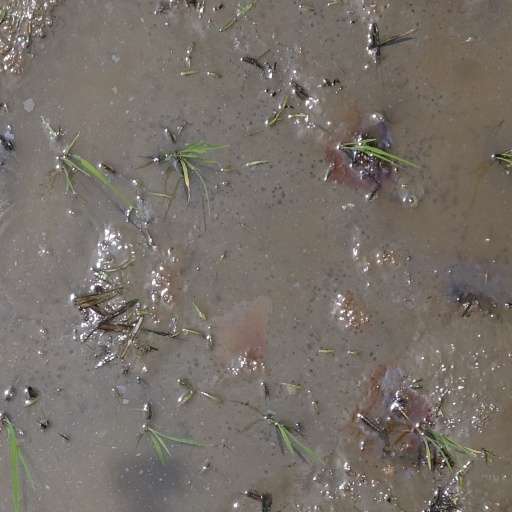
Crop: rice